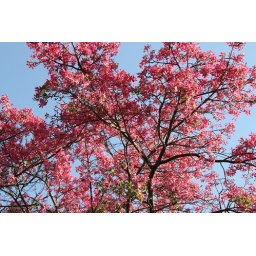
A red shining tree in Huntington Library garden in 10/12/08